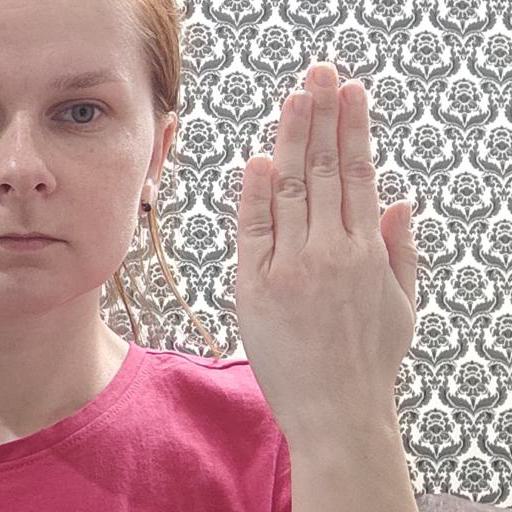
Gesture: stop_inverted